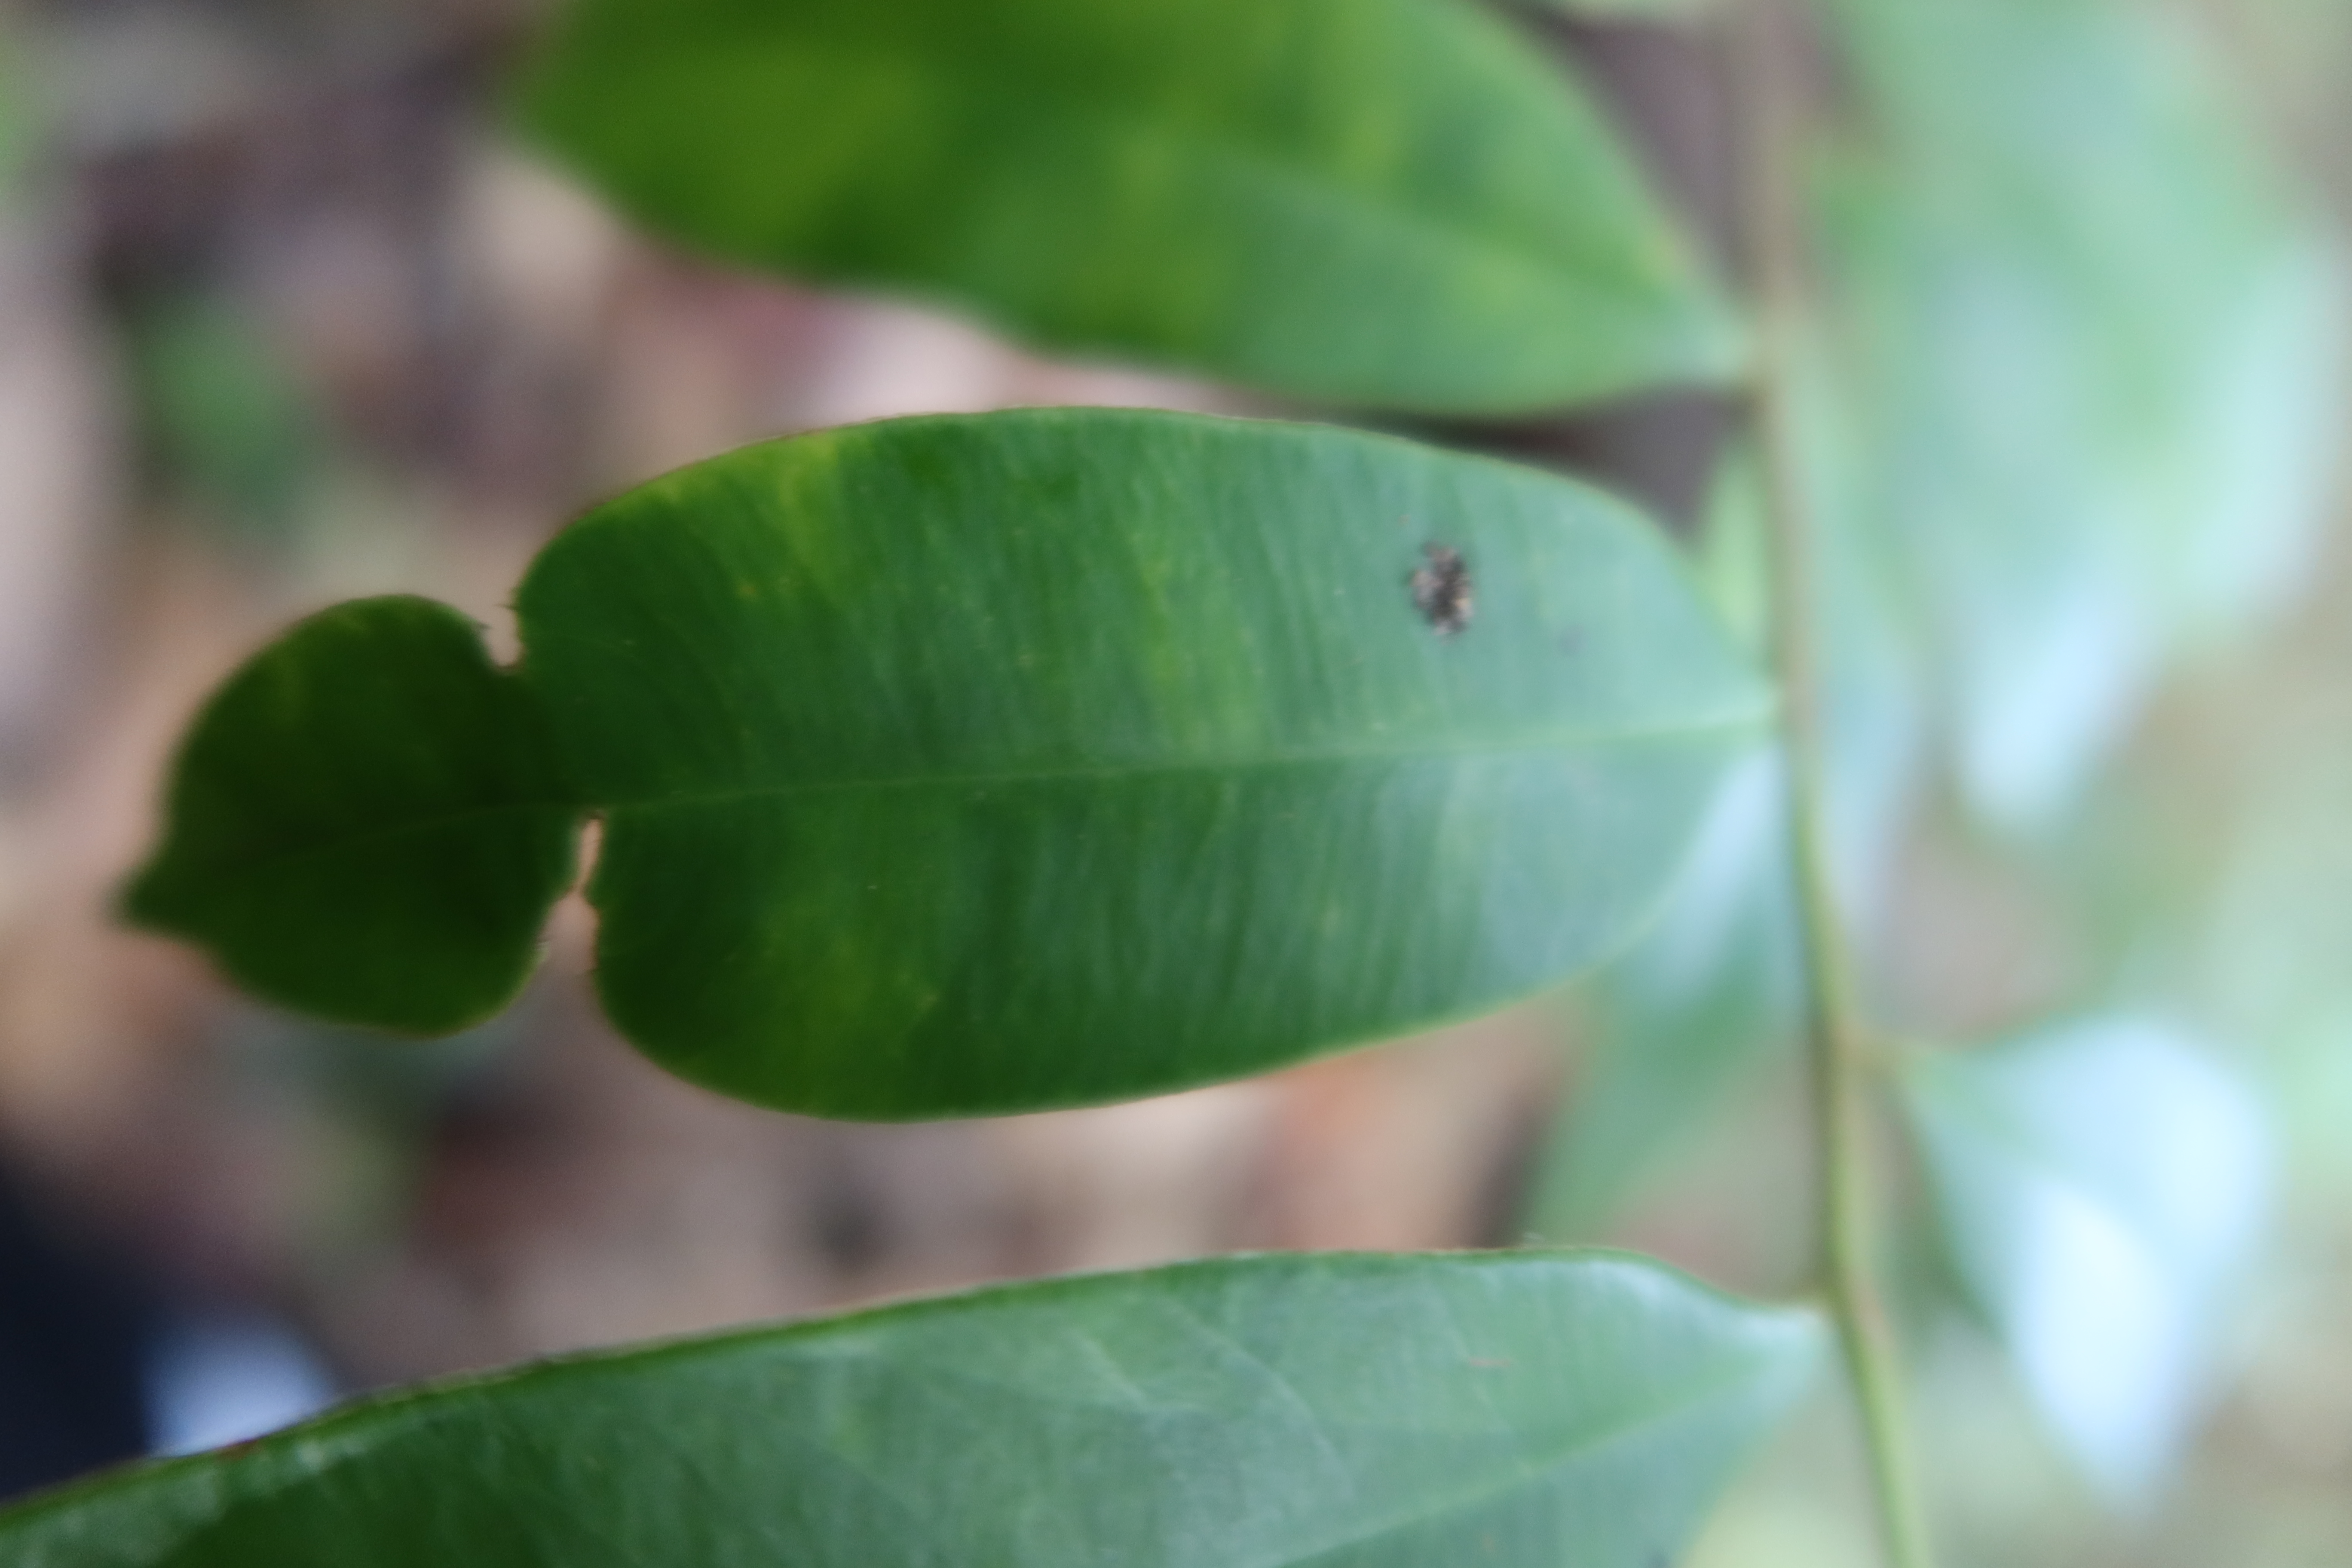
Label: Mosaic Viruses